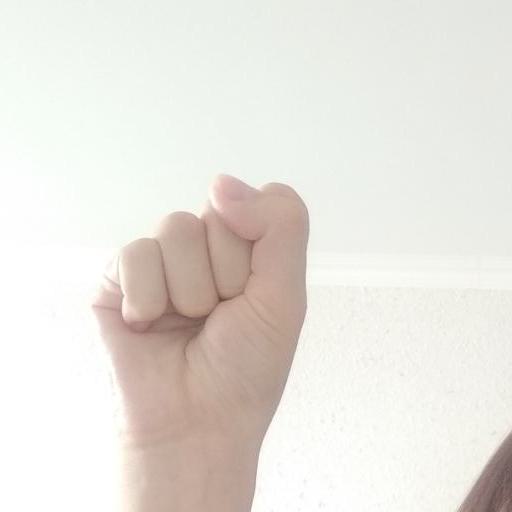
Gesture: fist